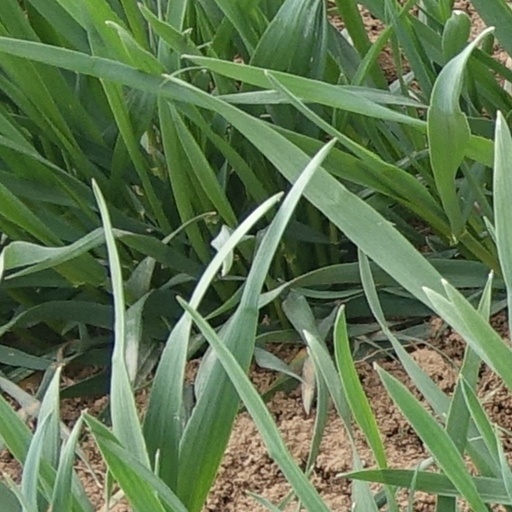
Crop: wheat